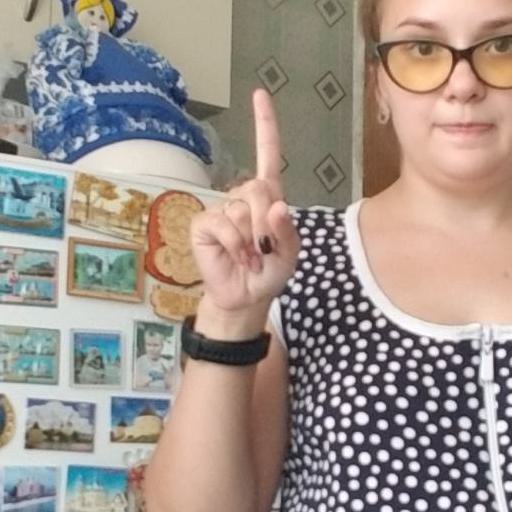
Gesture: one